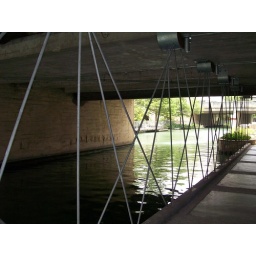
bridge over water